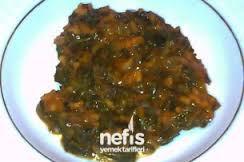
Yemek: ispanak